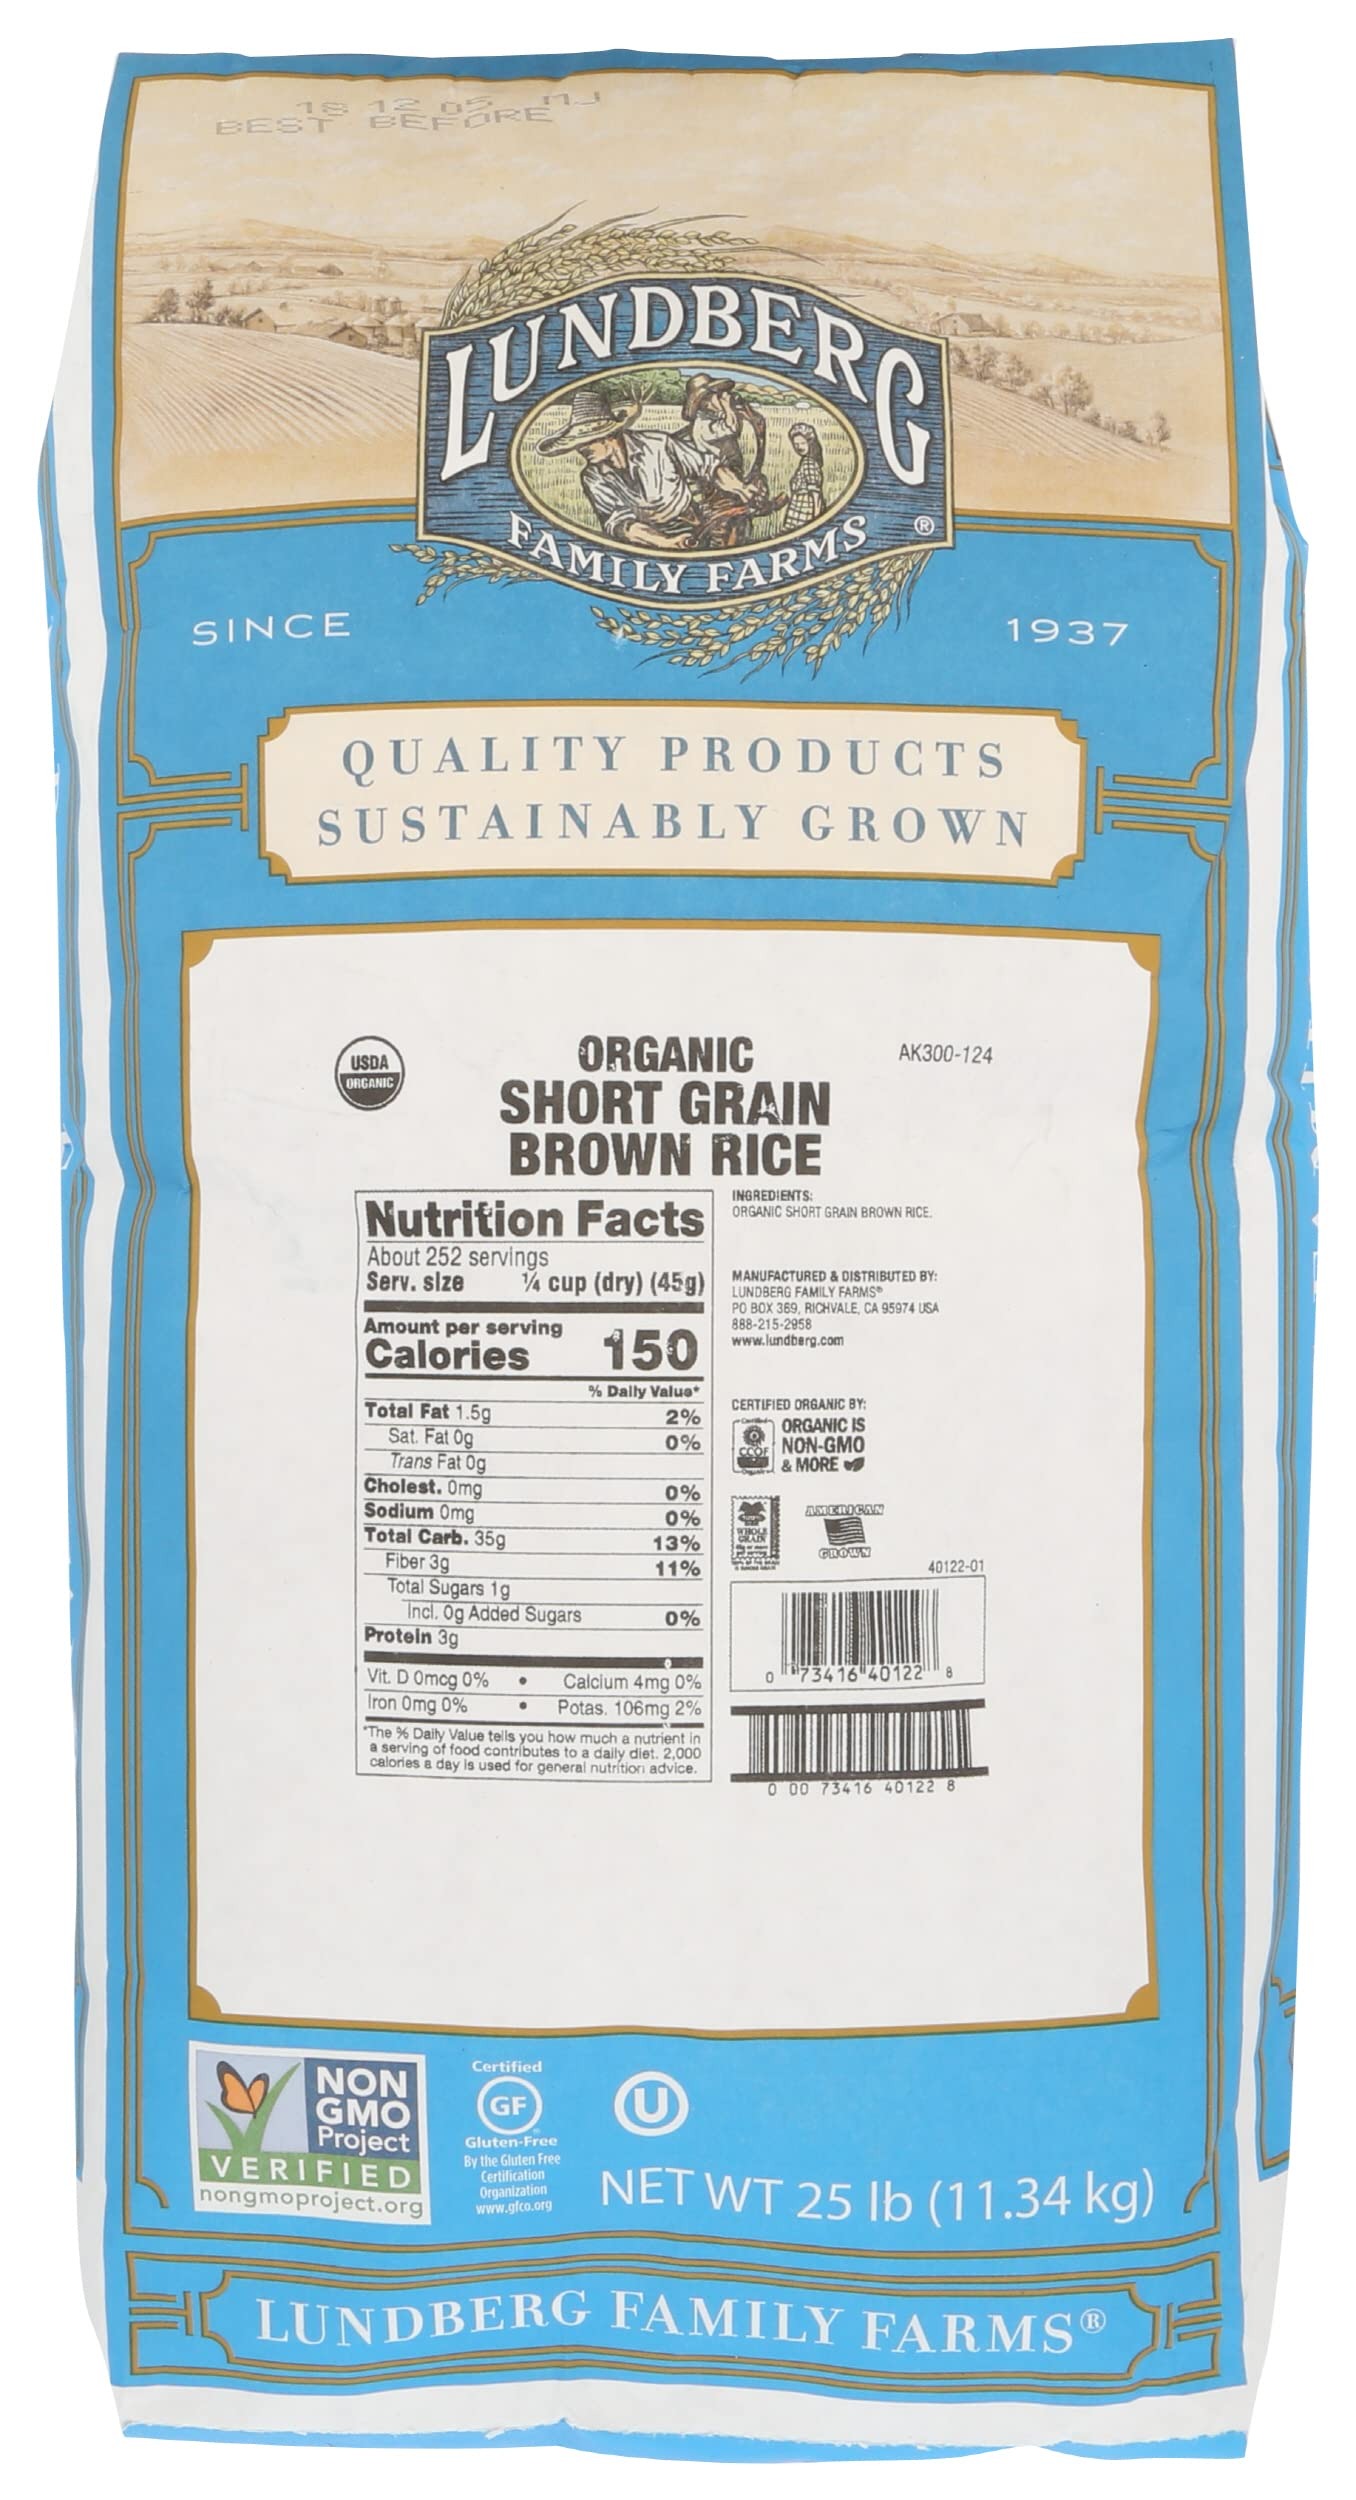
Item Name: Lundberg Organic Short Grain Brown Rice, Whole Grain, Gluten Free, Non GMO, 25 LB (Pack of 1)
Bullet Point: Lundberg Organic Short Grain Brown Rice, Whole Grain, Gluten Free, Non GMO, 25 LB (Pack of 1)
Value: 400.0
Unit: Ounce

Price: 90.49